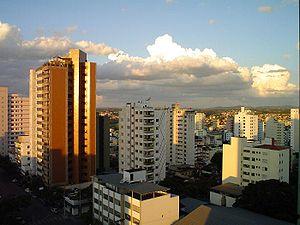
Divinópolis est une ville brésilienne de l'État du Minas Gerais.